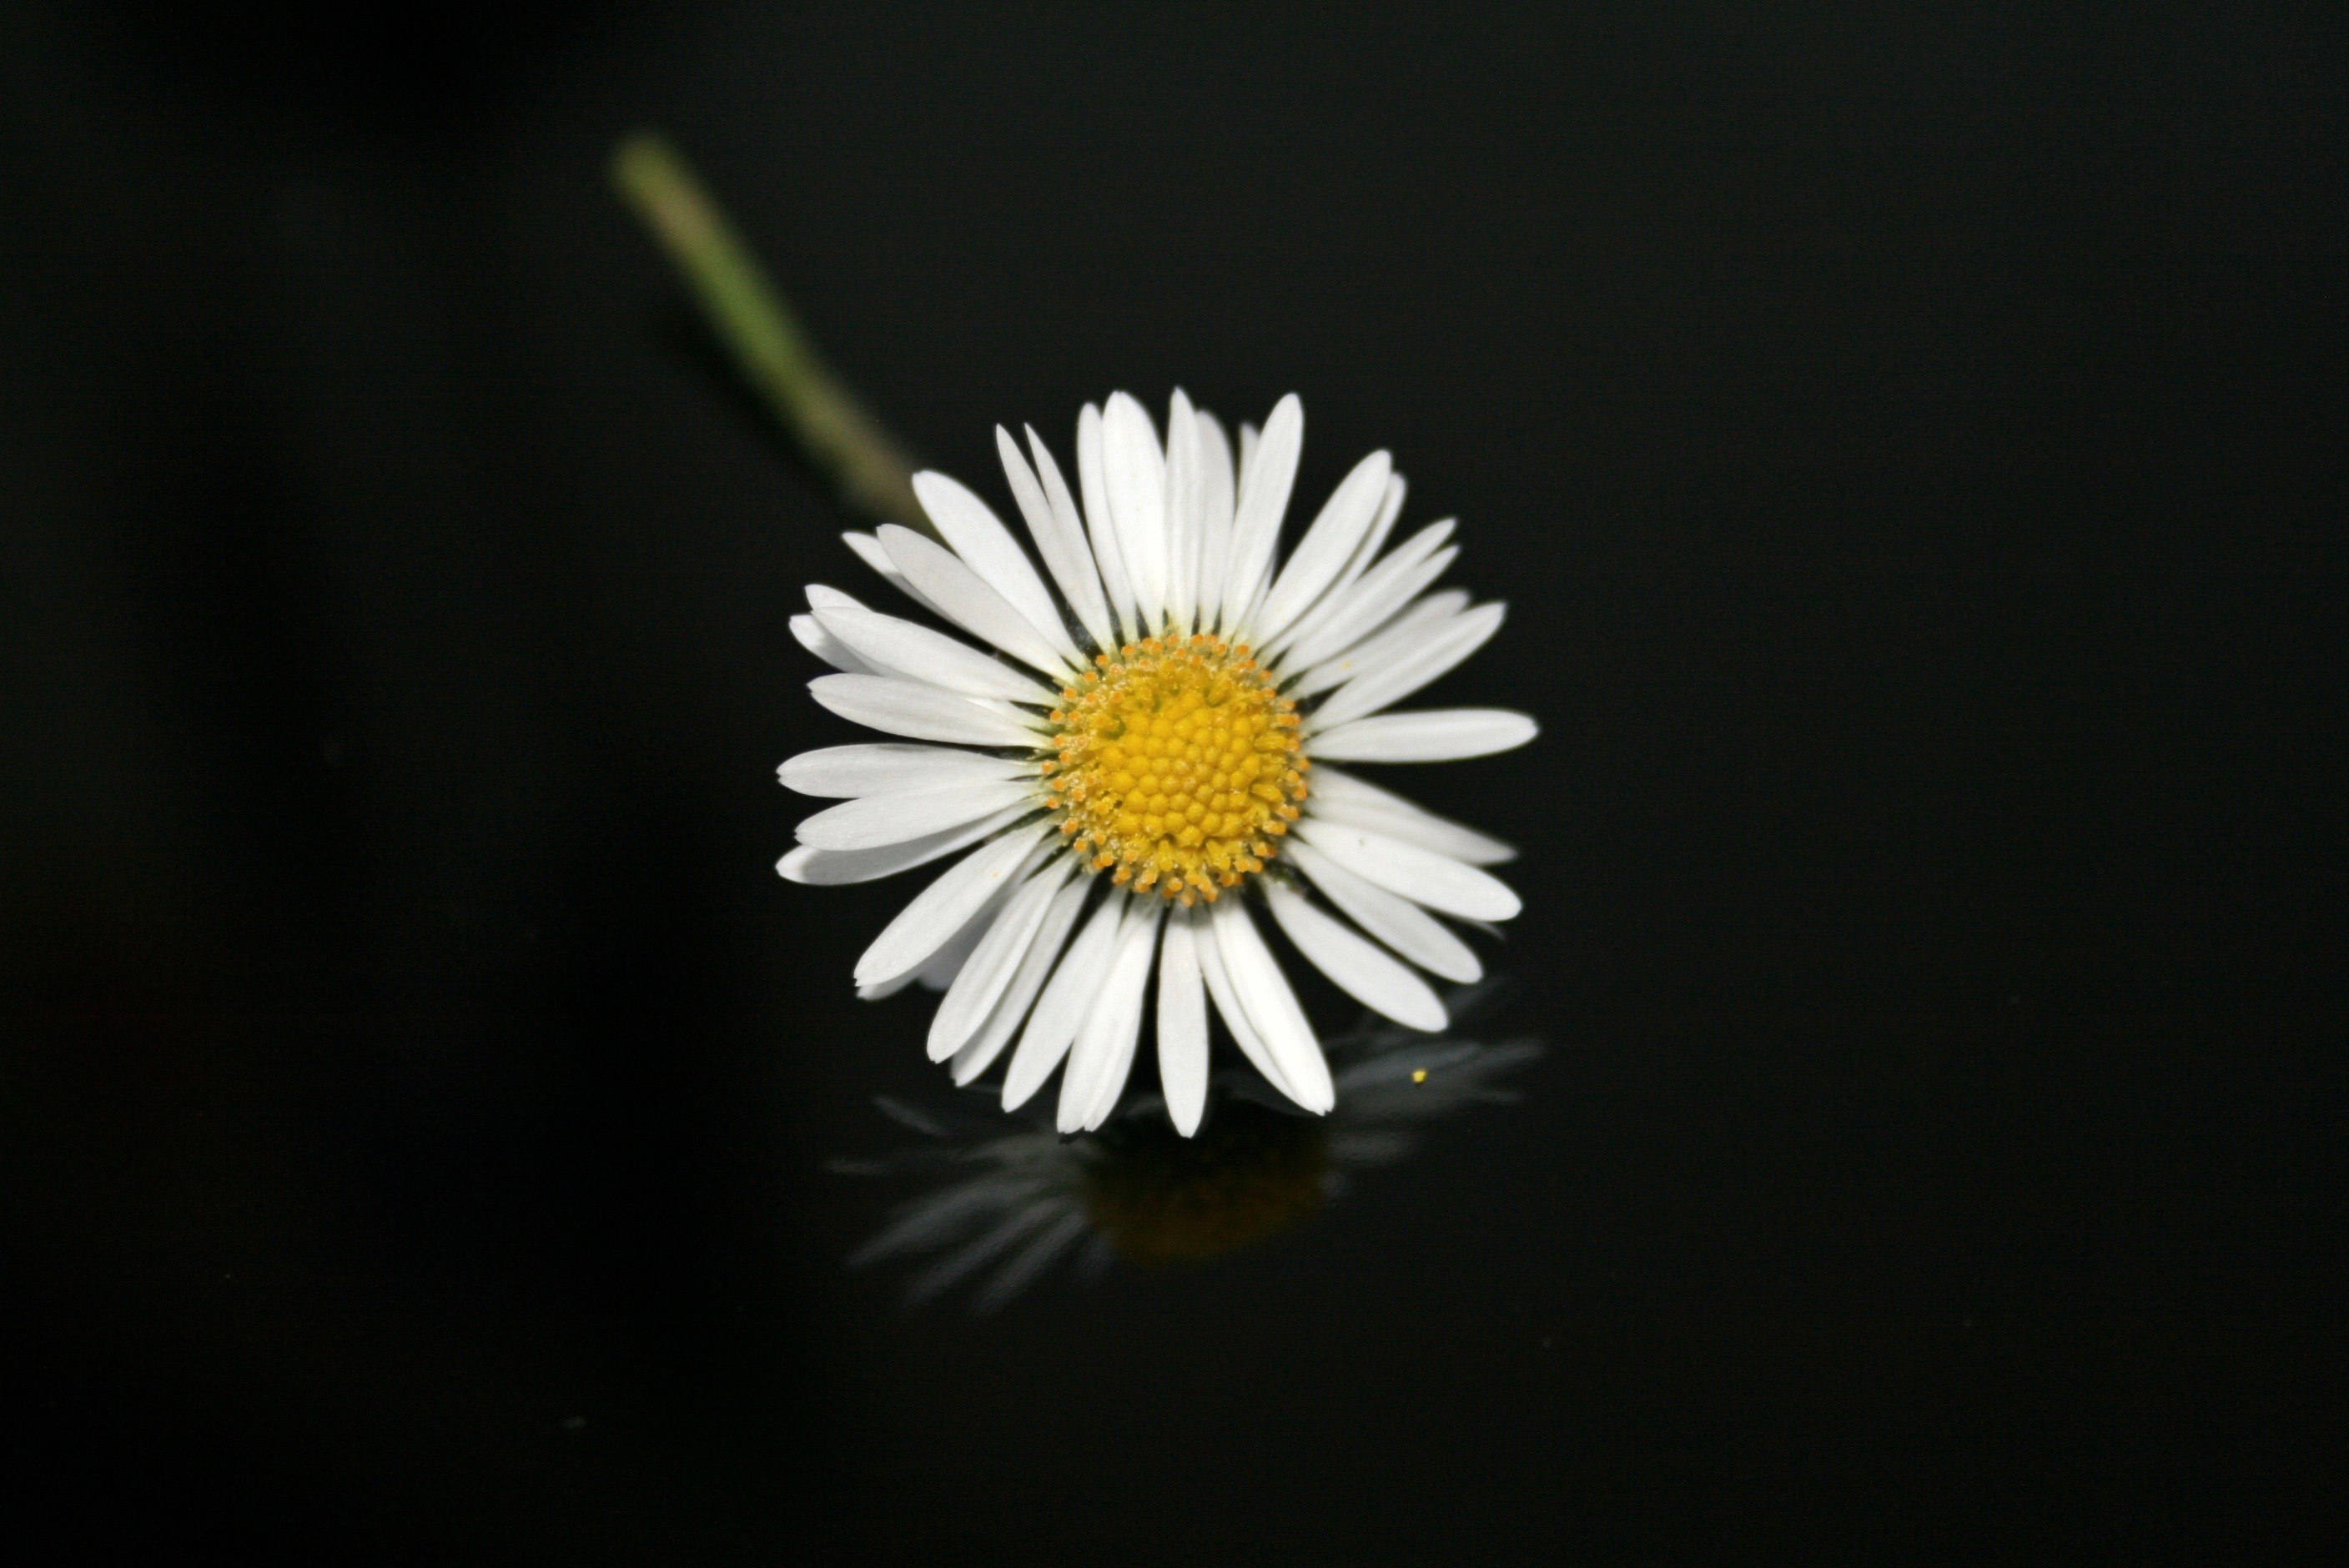
nature, black and white, plant, white, flower, petal, daisy, black, yellow, close, flora, flowers, close up, macro photography, flowering plant, daisy family, oxeye daisy, monochrome photography, land plant